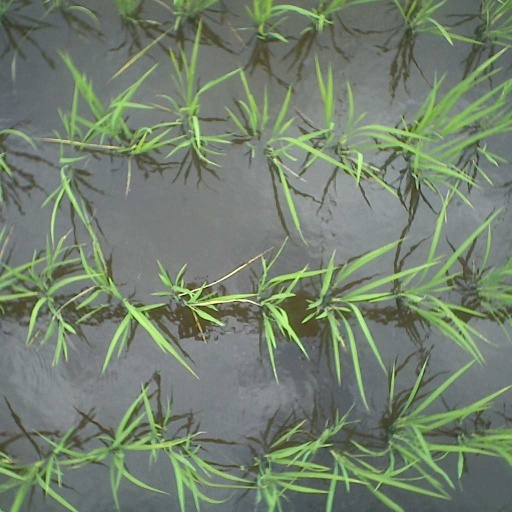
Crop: rice